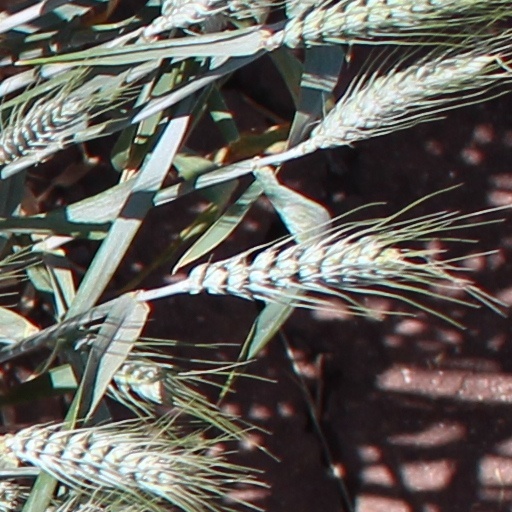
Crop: wheat